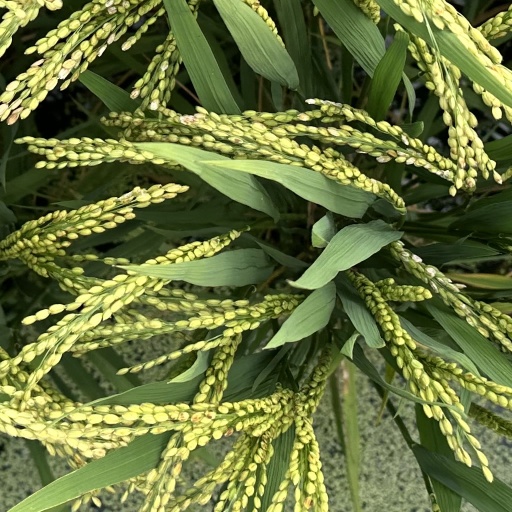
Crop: rice